Tatiana Vasilievna Yusupova

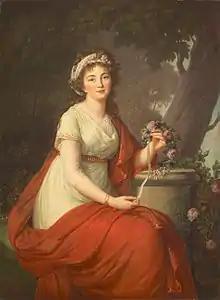
Tatiana Yusupova in a portrait by Élisabeth Vigée Le Brun (1797)

Soon she met nobleman Prince Nikolai Borisovich Yusupov, who had recently returned from Italy where he was stationed at the embassy. With the blessing of Catherine II they were married in 1793. A year later their son Boris was born. However, the marriage was unhappy and the couple began to live separately. Tatiana left court again and devoted herself to raising her son.